Berlin–Palermo railway axis

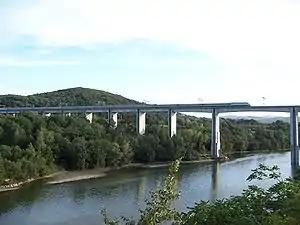
An ETR 500 train running on the Florence–Rome high-speed line near Arezzo, the first high-speed railway opened in Europe.

The heart of the Austrian section is the New Lower Inn Valley railway through the Tyrolean Unterland region. In particular the section between Wörgl and Baumkirchen is the most congested line of the whole TEN-network, a result of the Austrian national east-west traffic and the international north-south traffic sharing the same line. The largest section from Kundl to Baumkirchen is already completed and in operation since December 2012. The shorter section between Kundl and Kufstein (or Brannenburg in Bavaria), including a Wörgl bypass, is being planned. The Austrian section trains will be able to operate at up to .